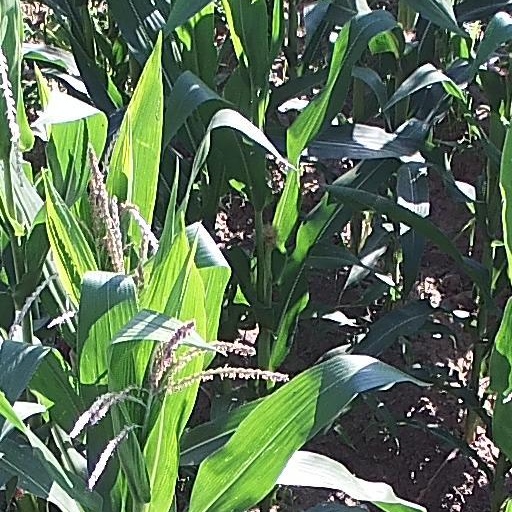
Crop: maize; corn